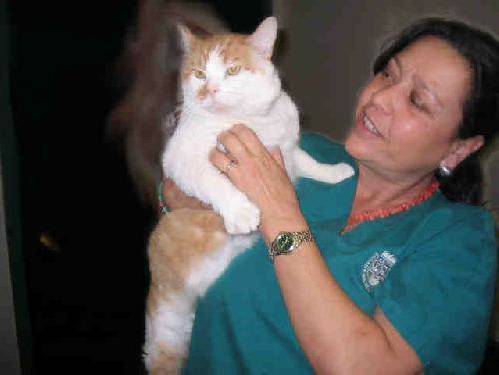
Label: cat